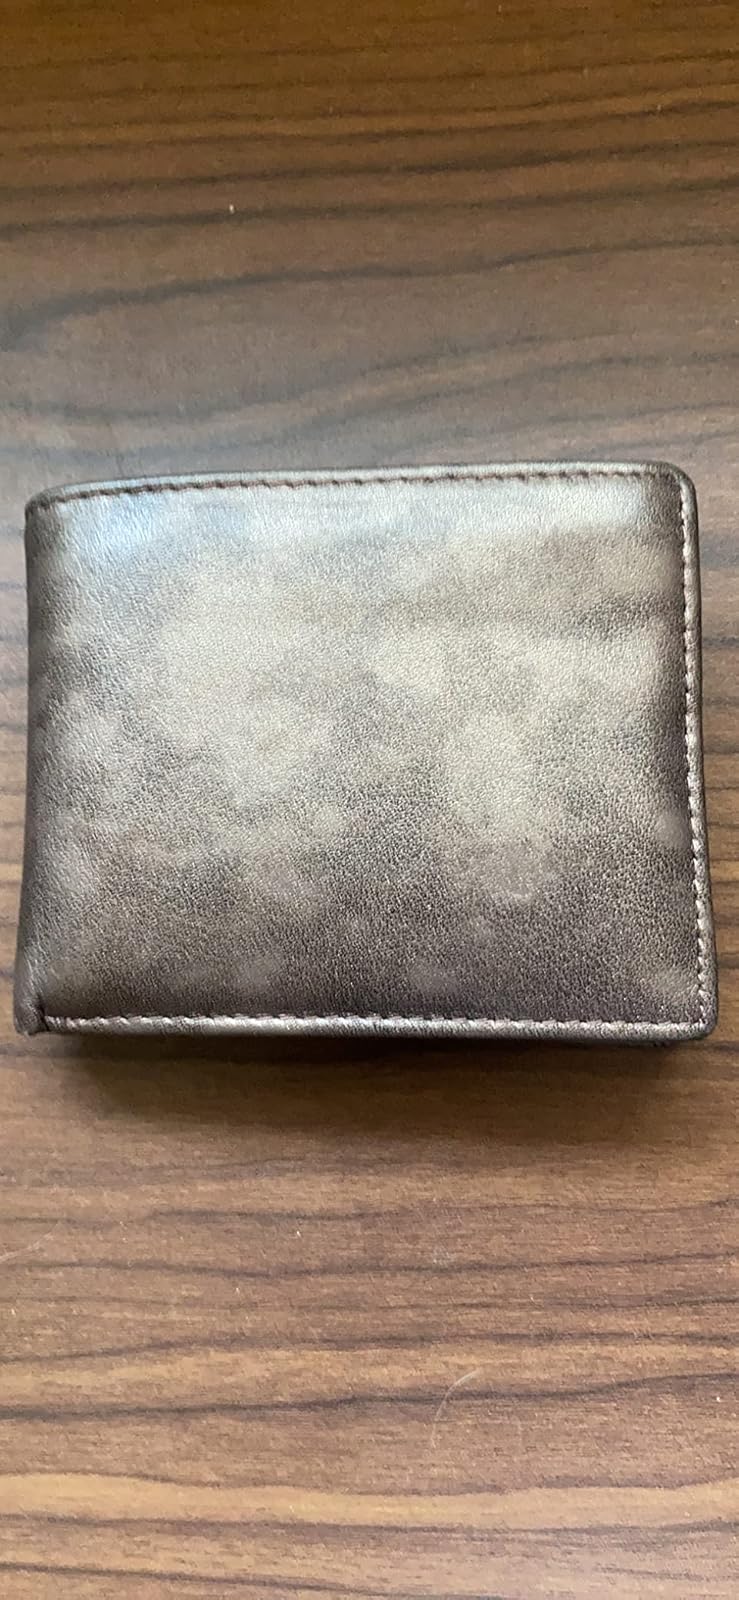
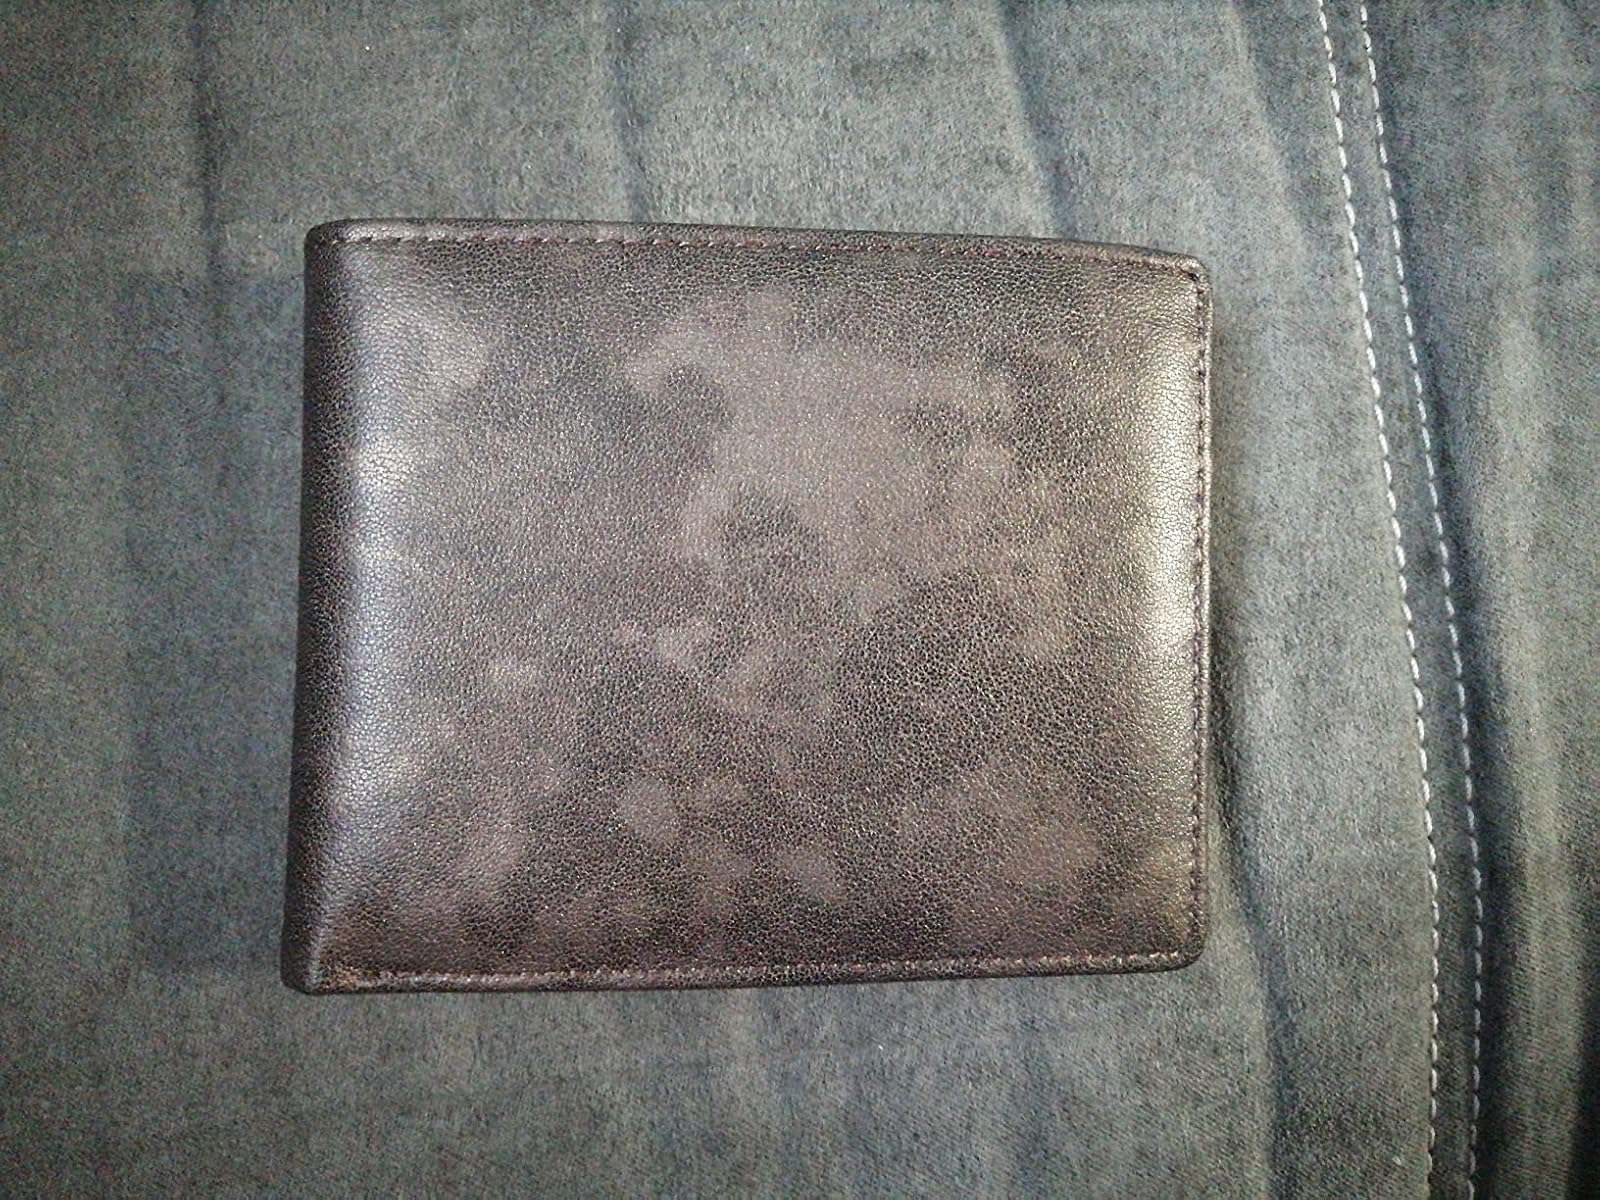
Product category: accessories_wallet
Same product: yes